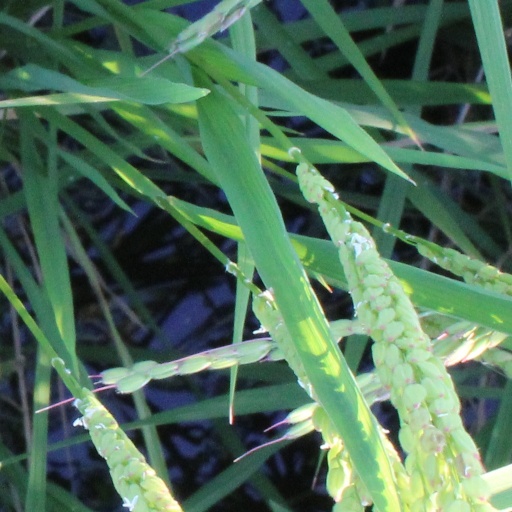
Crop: rice